Exchange Hotel, Kalgoorlie

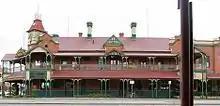
Exchange Hotel on Maritana Street

The hotel was built in 1900 for the Wilkie Brothers, contractors for the Southern Cross-Kalgoorlie railway line. They hired the construction team Shaw and Harcorn, and the architectural team Hawkins and Spriggs. It has two storeys and it made up of bricks, iron and a timber balustrade. It has a corner tower and corrugated galvanised iron gabled roof.